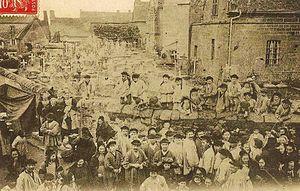
Foire aux gages en Bretagne
L'agriculture bretonne se caractérise par l'abondance des systèmes polycultures-élevage, par l'avancée des techniques agricoles ainsi que par la force des filières agricoles.